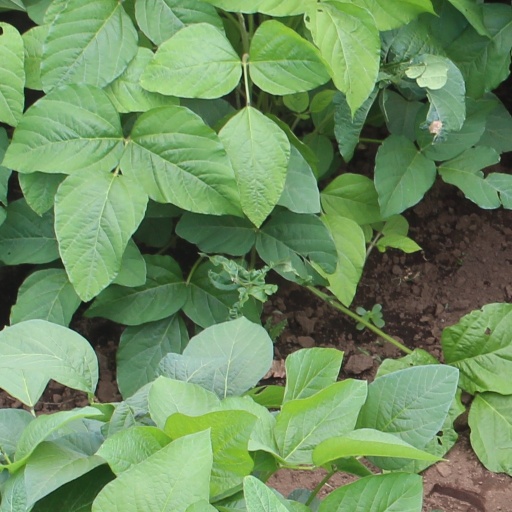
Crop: soybean